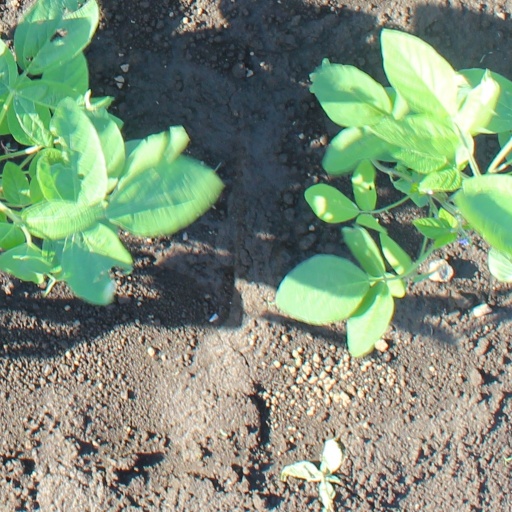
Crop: soybean